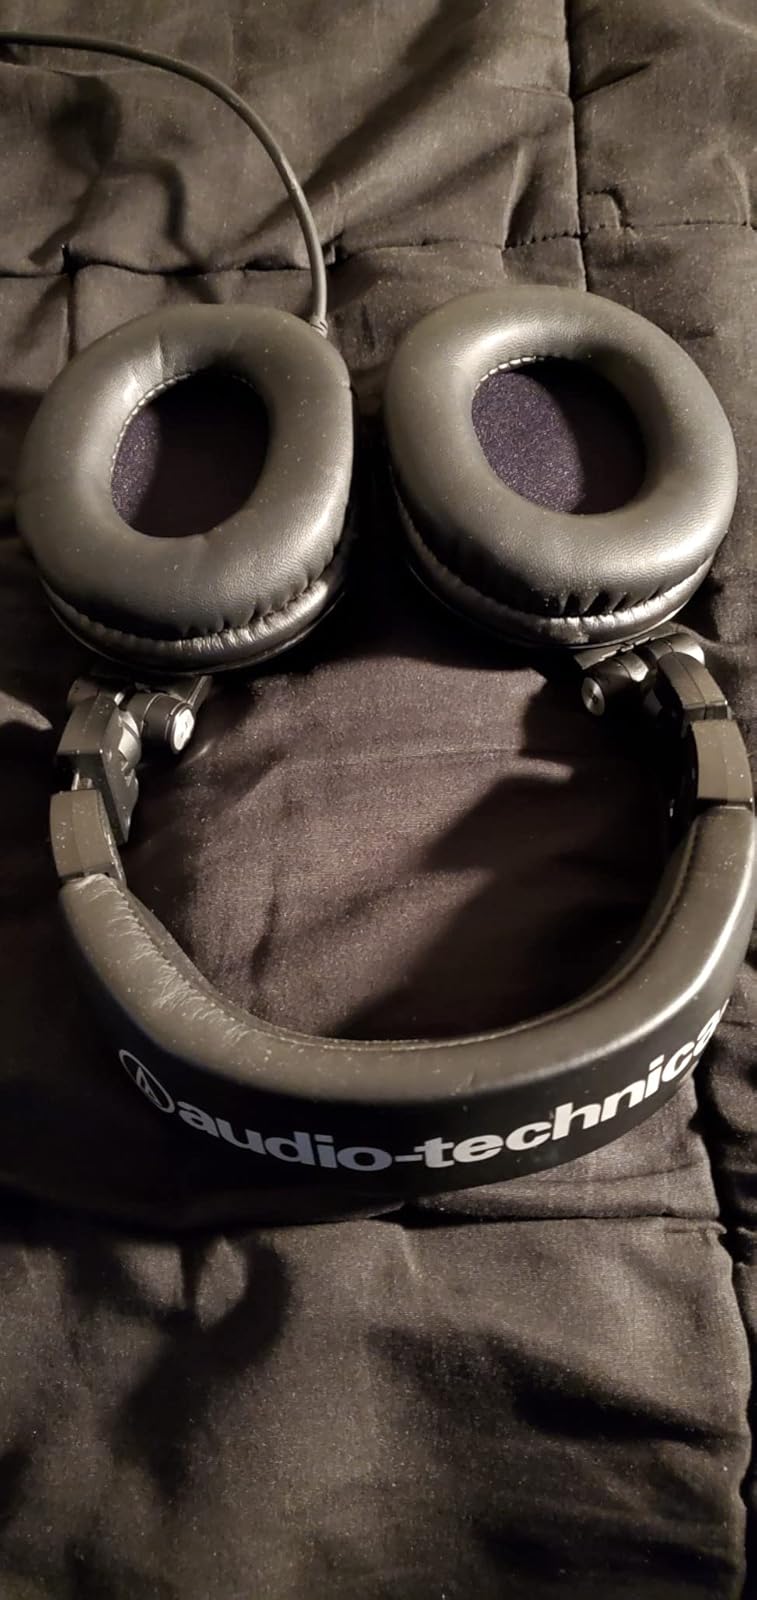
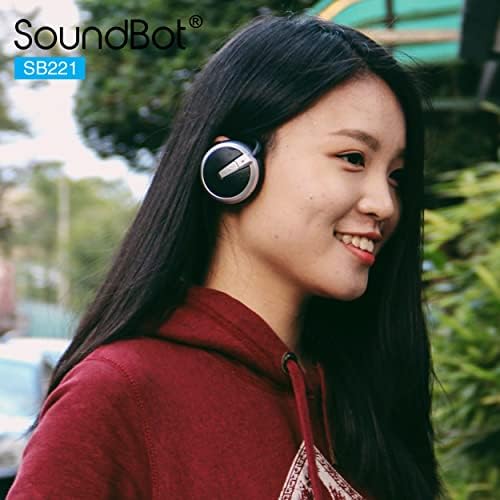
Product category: headphones
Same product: no